Polish–Lithuanian identity

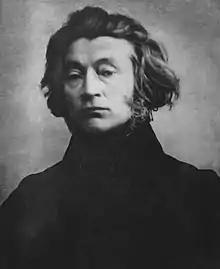
"Pan Tadeusz", an enduringly popular 19th-century Polish-language poem by Adam Mickiewicz, opens with the line "Lithuania, my fatherland! You are like health."

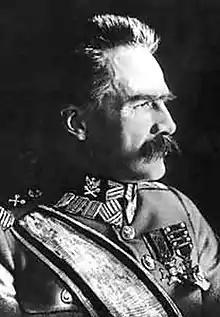
Józef Piłsudski, the most important Polish political leader of the interwar period, often pointed to his Lithuanian ancestry, and hoped to recreate the old Commonwealth

The Commonwealth ceased to exist after the late 18th century Partitions of the Polish–Lithuanian Commonwealth; Poland and Lithuania achieved independence as separate nations after World War I. The development of nationalism through the Lithuanian National Revival was a crucial factor that led to the separation of the modern Lithuanian state from Poland; similar movements took hold in Ukraine and later in Belarus (the territories of both modern countries had formerly been part of the Commonwealth, but did not achieve independence until after the late 20th-century collapse of the Soviet Union). Lithuanian nationalism was a reaction to both the Russification in the Russian partition, and to the threat of further Polonization due to the pressure of Polish culture. The Lithuanian nationalist desire to be separate from Poland was exemplified for example in the adoption of the Czech alphabet over the Polish one for the Lithuanian alphabet. The old cultural identities lost the fight to the more attractive ethnic, religious and linguistic-based ones. Following the abolition of serfdom in the Russian Empire in 1861, social mobility increased, and Lithuanian intellectuals arose from the ranks of the rural populace; language became associated with identity in Lithuania, as elsewhere across Europe.